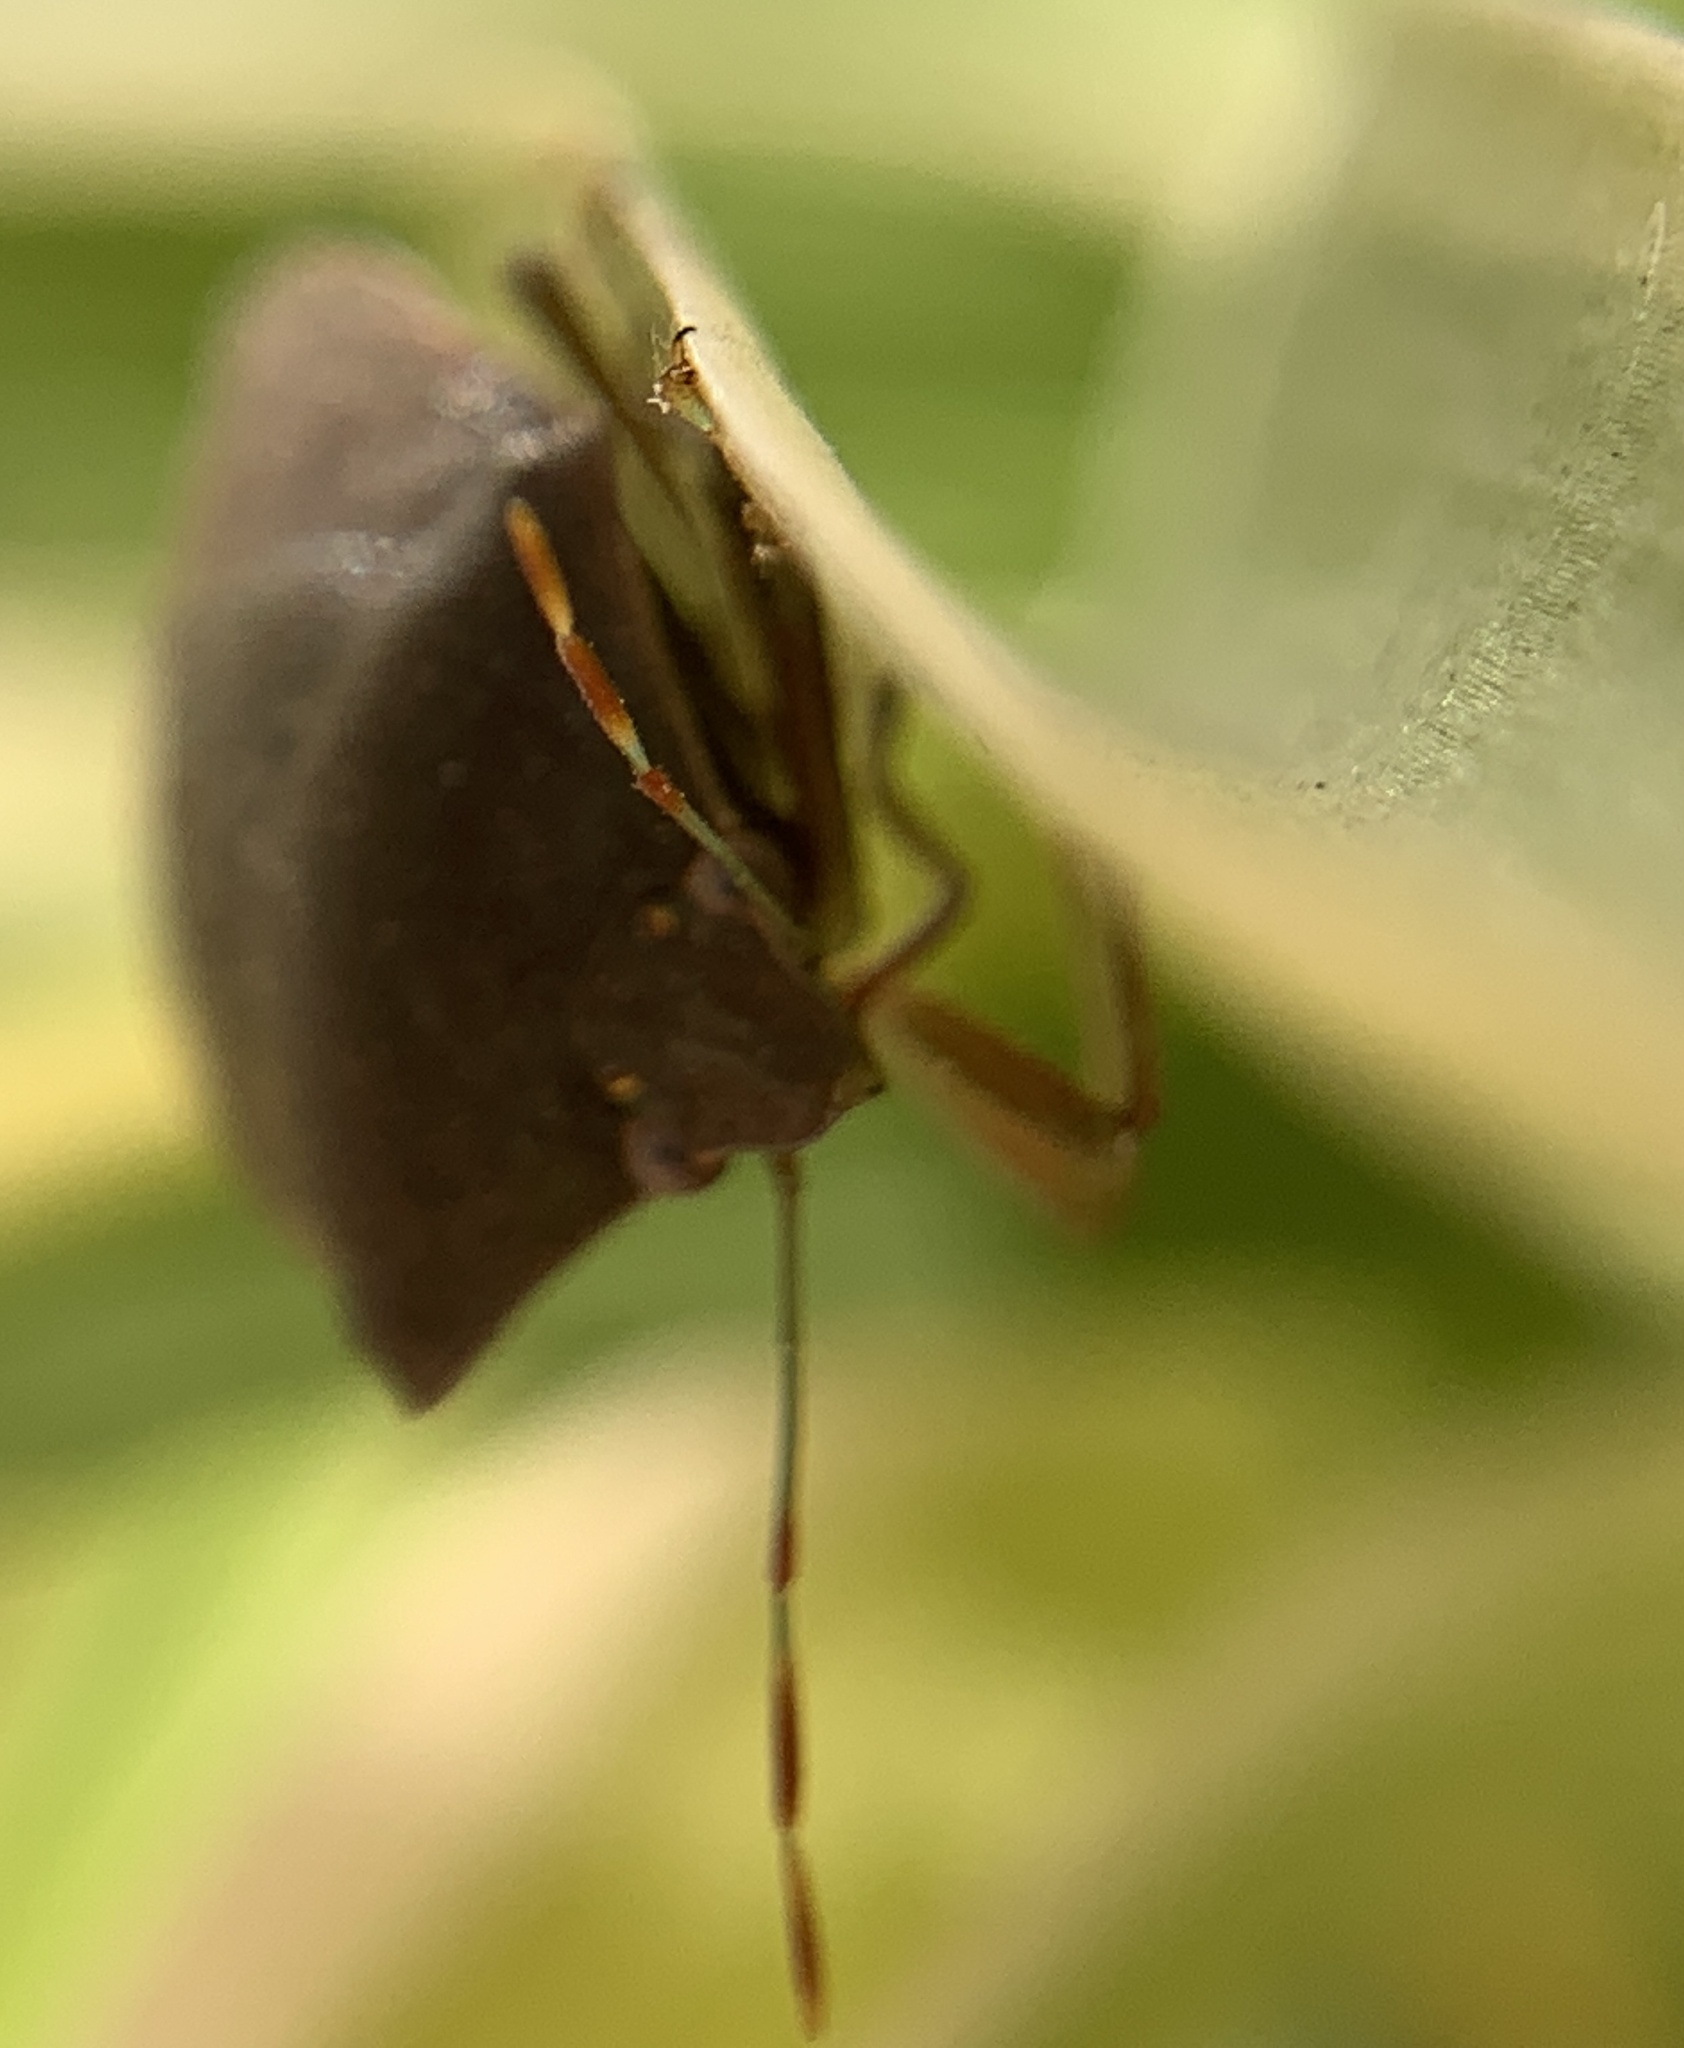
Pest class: stink_bug